York

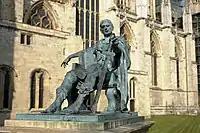

The Roman emperors Hadrian, Septimius Severus and Constantius I all held court in York during their various campaigns. During his stay between AD 207 and 211 the emperor Severus proclaimed York capital of the province of Britannia Inferior, and it is likely that it was he who granted York the privileges of a "colonia" or city. Constantius I died in AD 306 during his stay in York, and his son Constantine the Great was proclaimed emperor by the troops based in the fortress. In AD 314 a bishop from York attended the Council at Arles to represent Christians from the province.